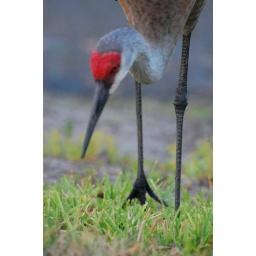
Still hunting for food. Focus off slightly from bird and set to the grass in front of it.